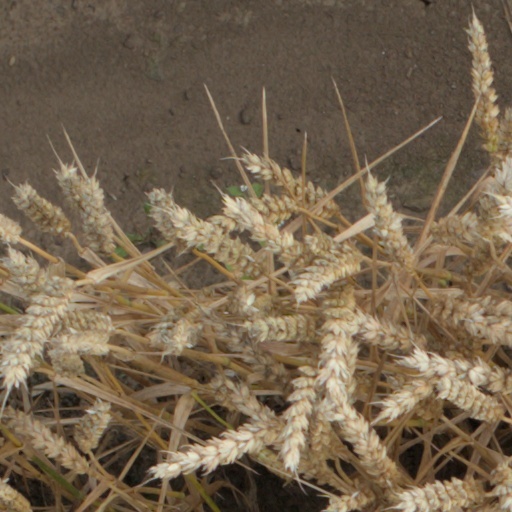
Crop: wheat